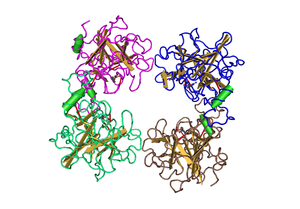
Protein / Proteiners opbygning / Den kvarternære struktur
Et eksempel på et protein som har fire subunits. De er tegnet i hver sin farve. Human Beta-Tryptase
"Proteiner er store molekyler, der er essentielle komponenter af alle levende organismer. De deltager i alle cellulære processer, og fungerer som biologiske byggesten og som enzymer for de kemiske reaktioner, der foregår i alle levende organismer. Andre eksempler på proteiner er antistoffer, hormoner, transportmolekyler, celleadhæsionsmolekyler og lectiner. ""The human protein atlas"" beskriver 20 035 humane gener og genprodukter